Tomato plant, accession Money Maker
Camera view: horizontal (90 deg, fisheye); turntable rotation: 270 degrees
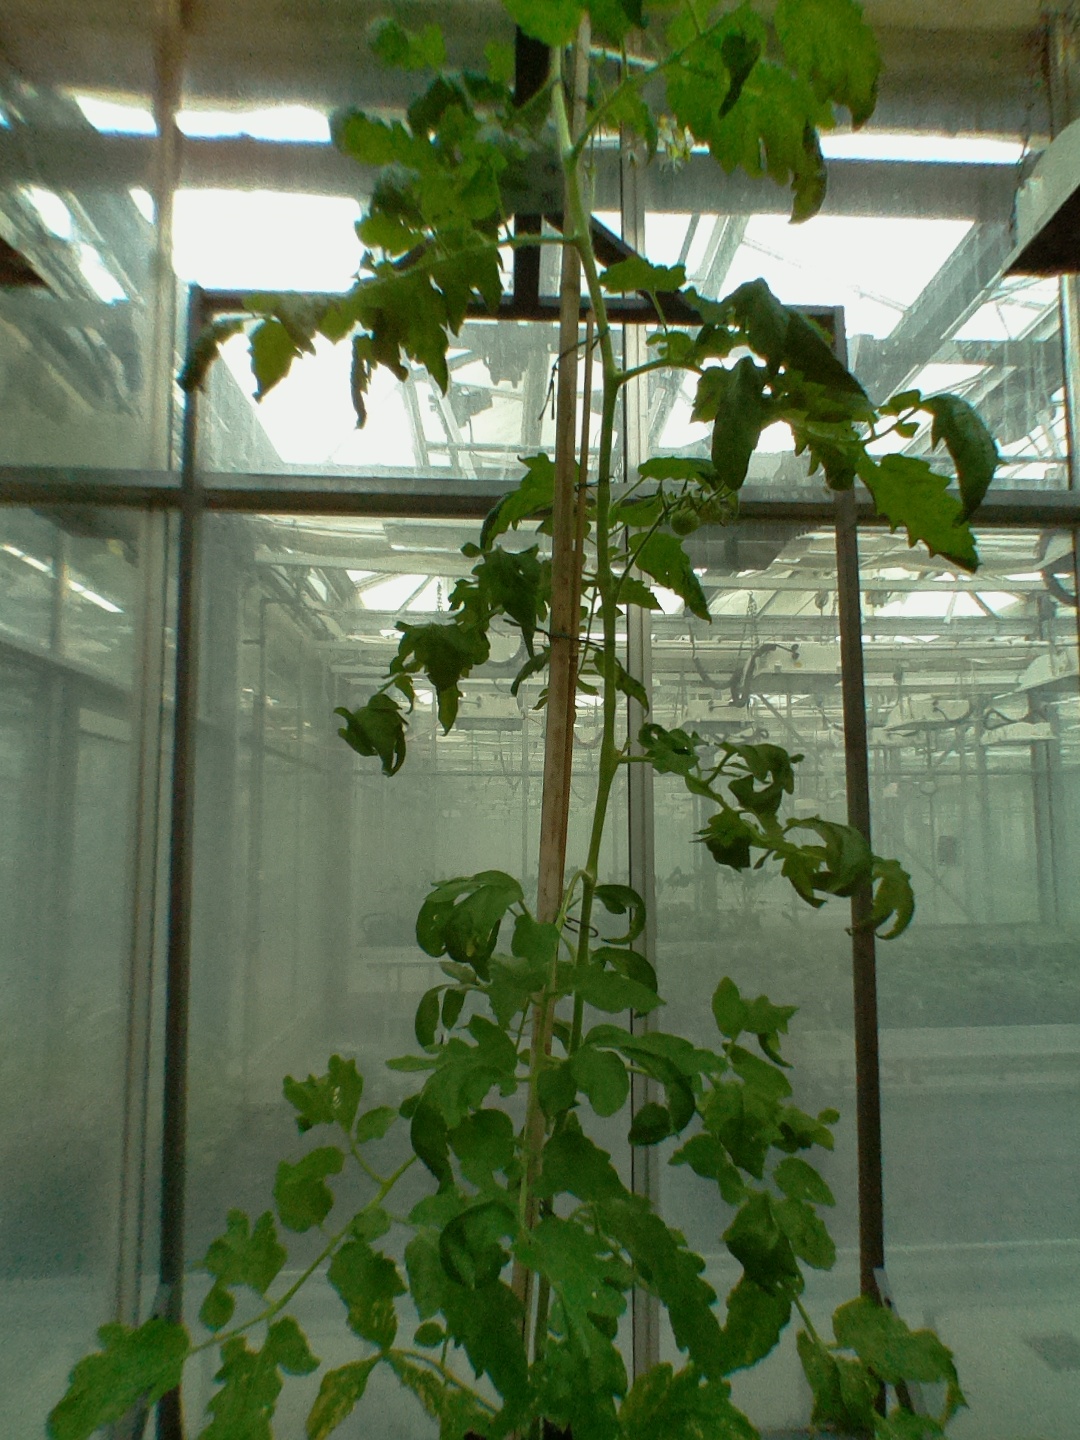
BBCH growth stage 72: 20%-30% of final fruit size